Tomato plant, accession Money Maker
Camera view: bottom (45 deg); turntable rotation: 150 degrees
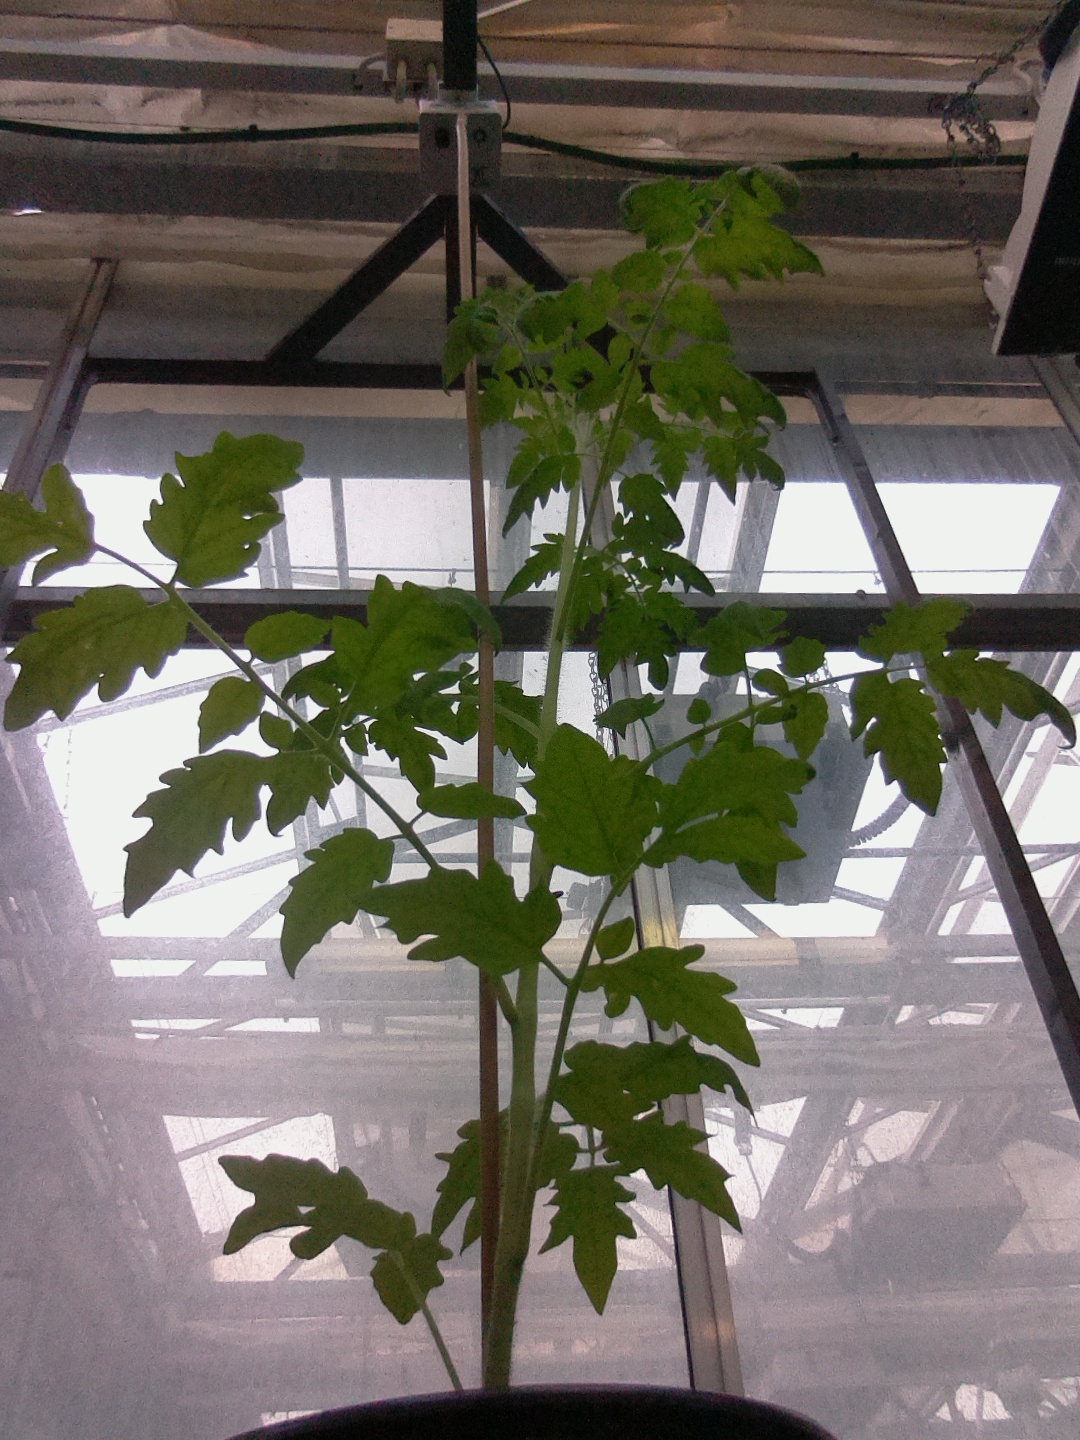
BBCH growth stage 16: 12 of true leaves visible